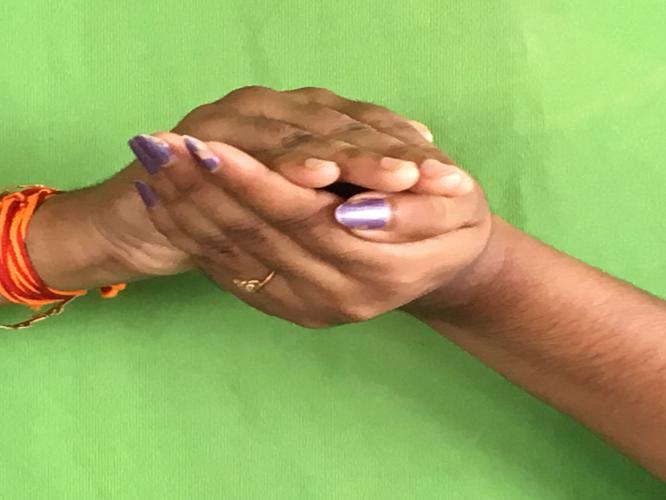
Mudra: Samputa
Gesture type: double_hand